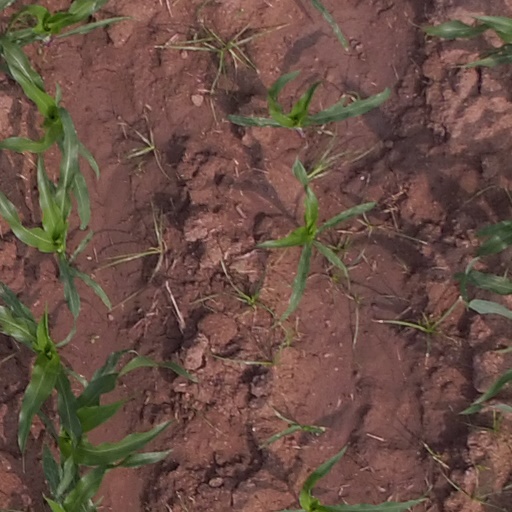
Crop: maize; corn